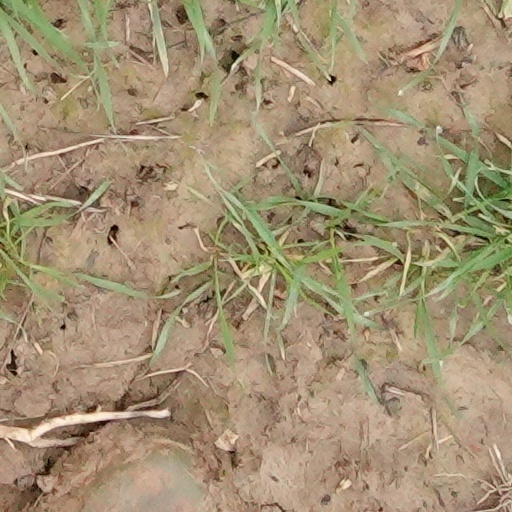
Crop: wheat